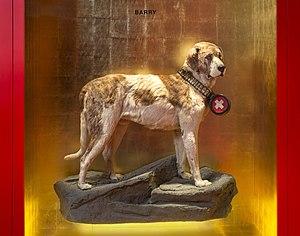
Barry est un chien épagneul des Alpes, prédécesseur de la race saint-bernard. Il servit comme chien de secours dans les Alpes à l'hospice du Grand-Saint-Bernard, situé au col homonyme à la frontière Italie-Suisse.
Le musée d'histoire naturelle de Berne, appelé en allemand Naturhistorisches Museum der Burgergemeinde Bern, est un muséum d'histoire naturelle fondé en 1832 et situé dans la ville suisse de Berne. Il se trouve depuis 1936 dans ses bâtiments actuels.